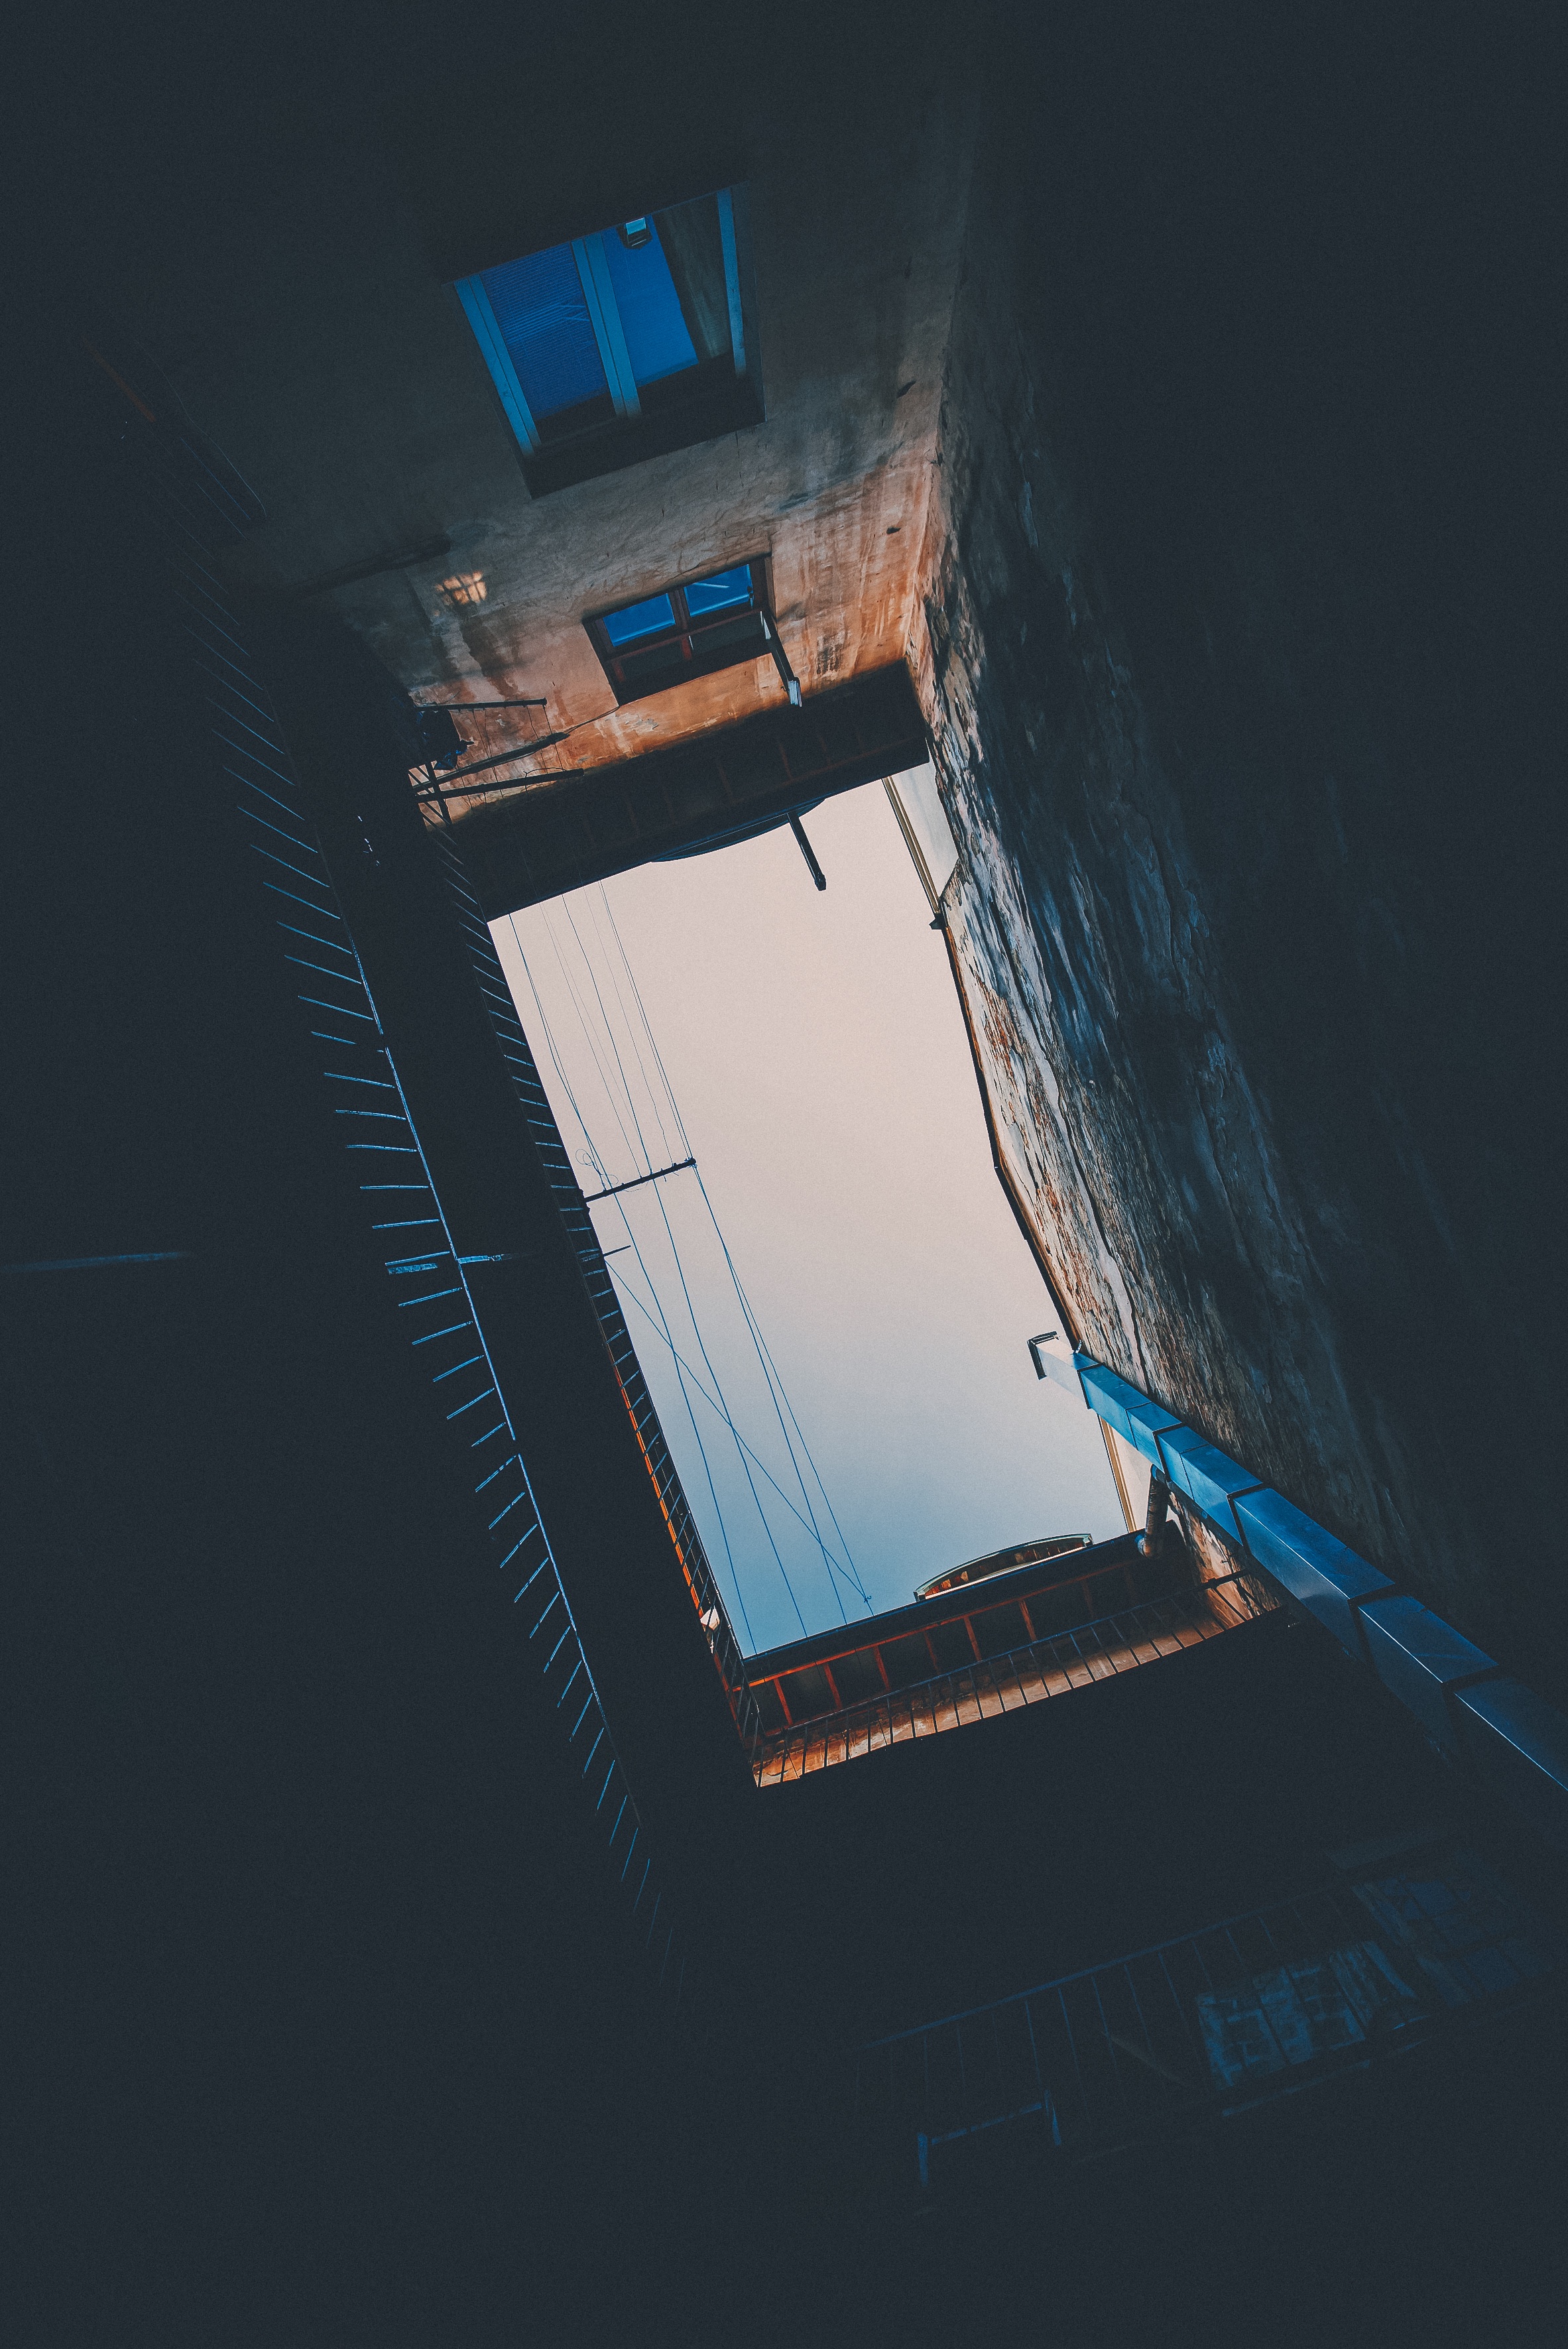
light, sky, sunlight, window, skyscraper, line, reflection, color, darkness, blue, lighting, shape, atmosphere of earth